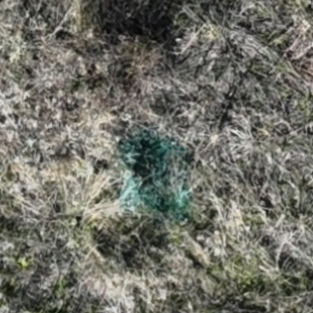
Month: october
Dye color: blue
Dye concentration: high